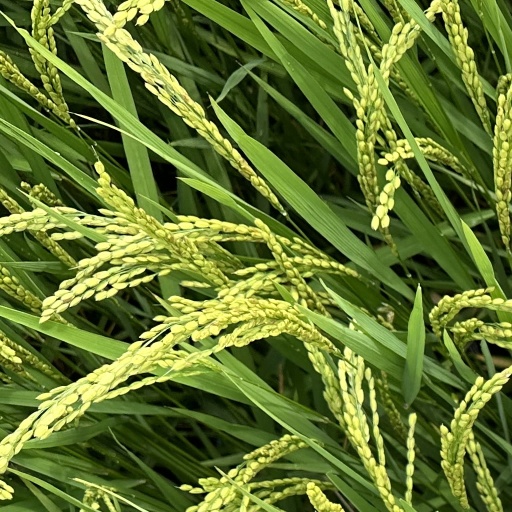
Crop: rice